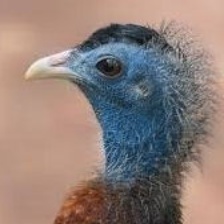
Species: GREAT ARGUS
Scientific name: ARGUSIANUS ARGU